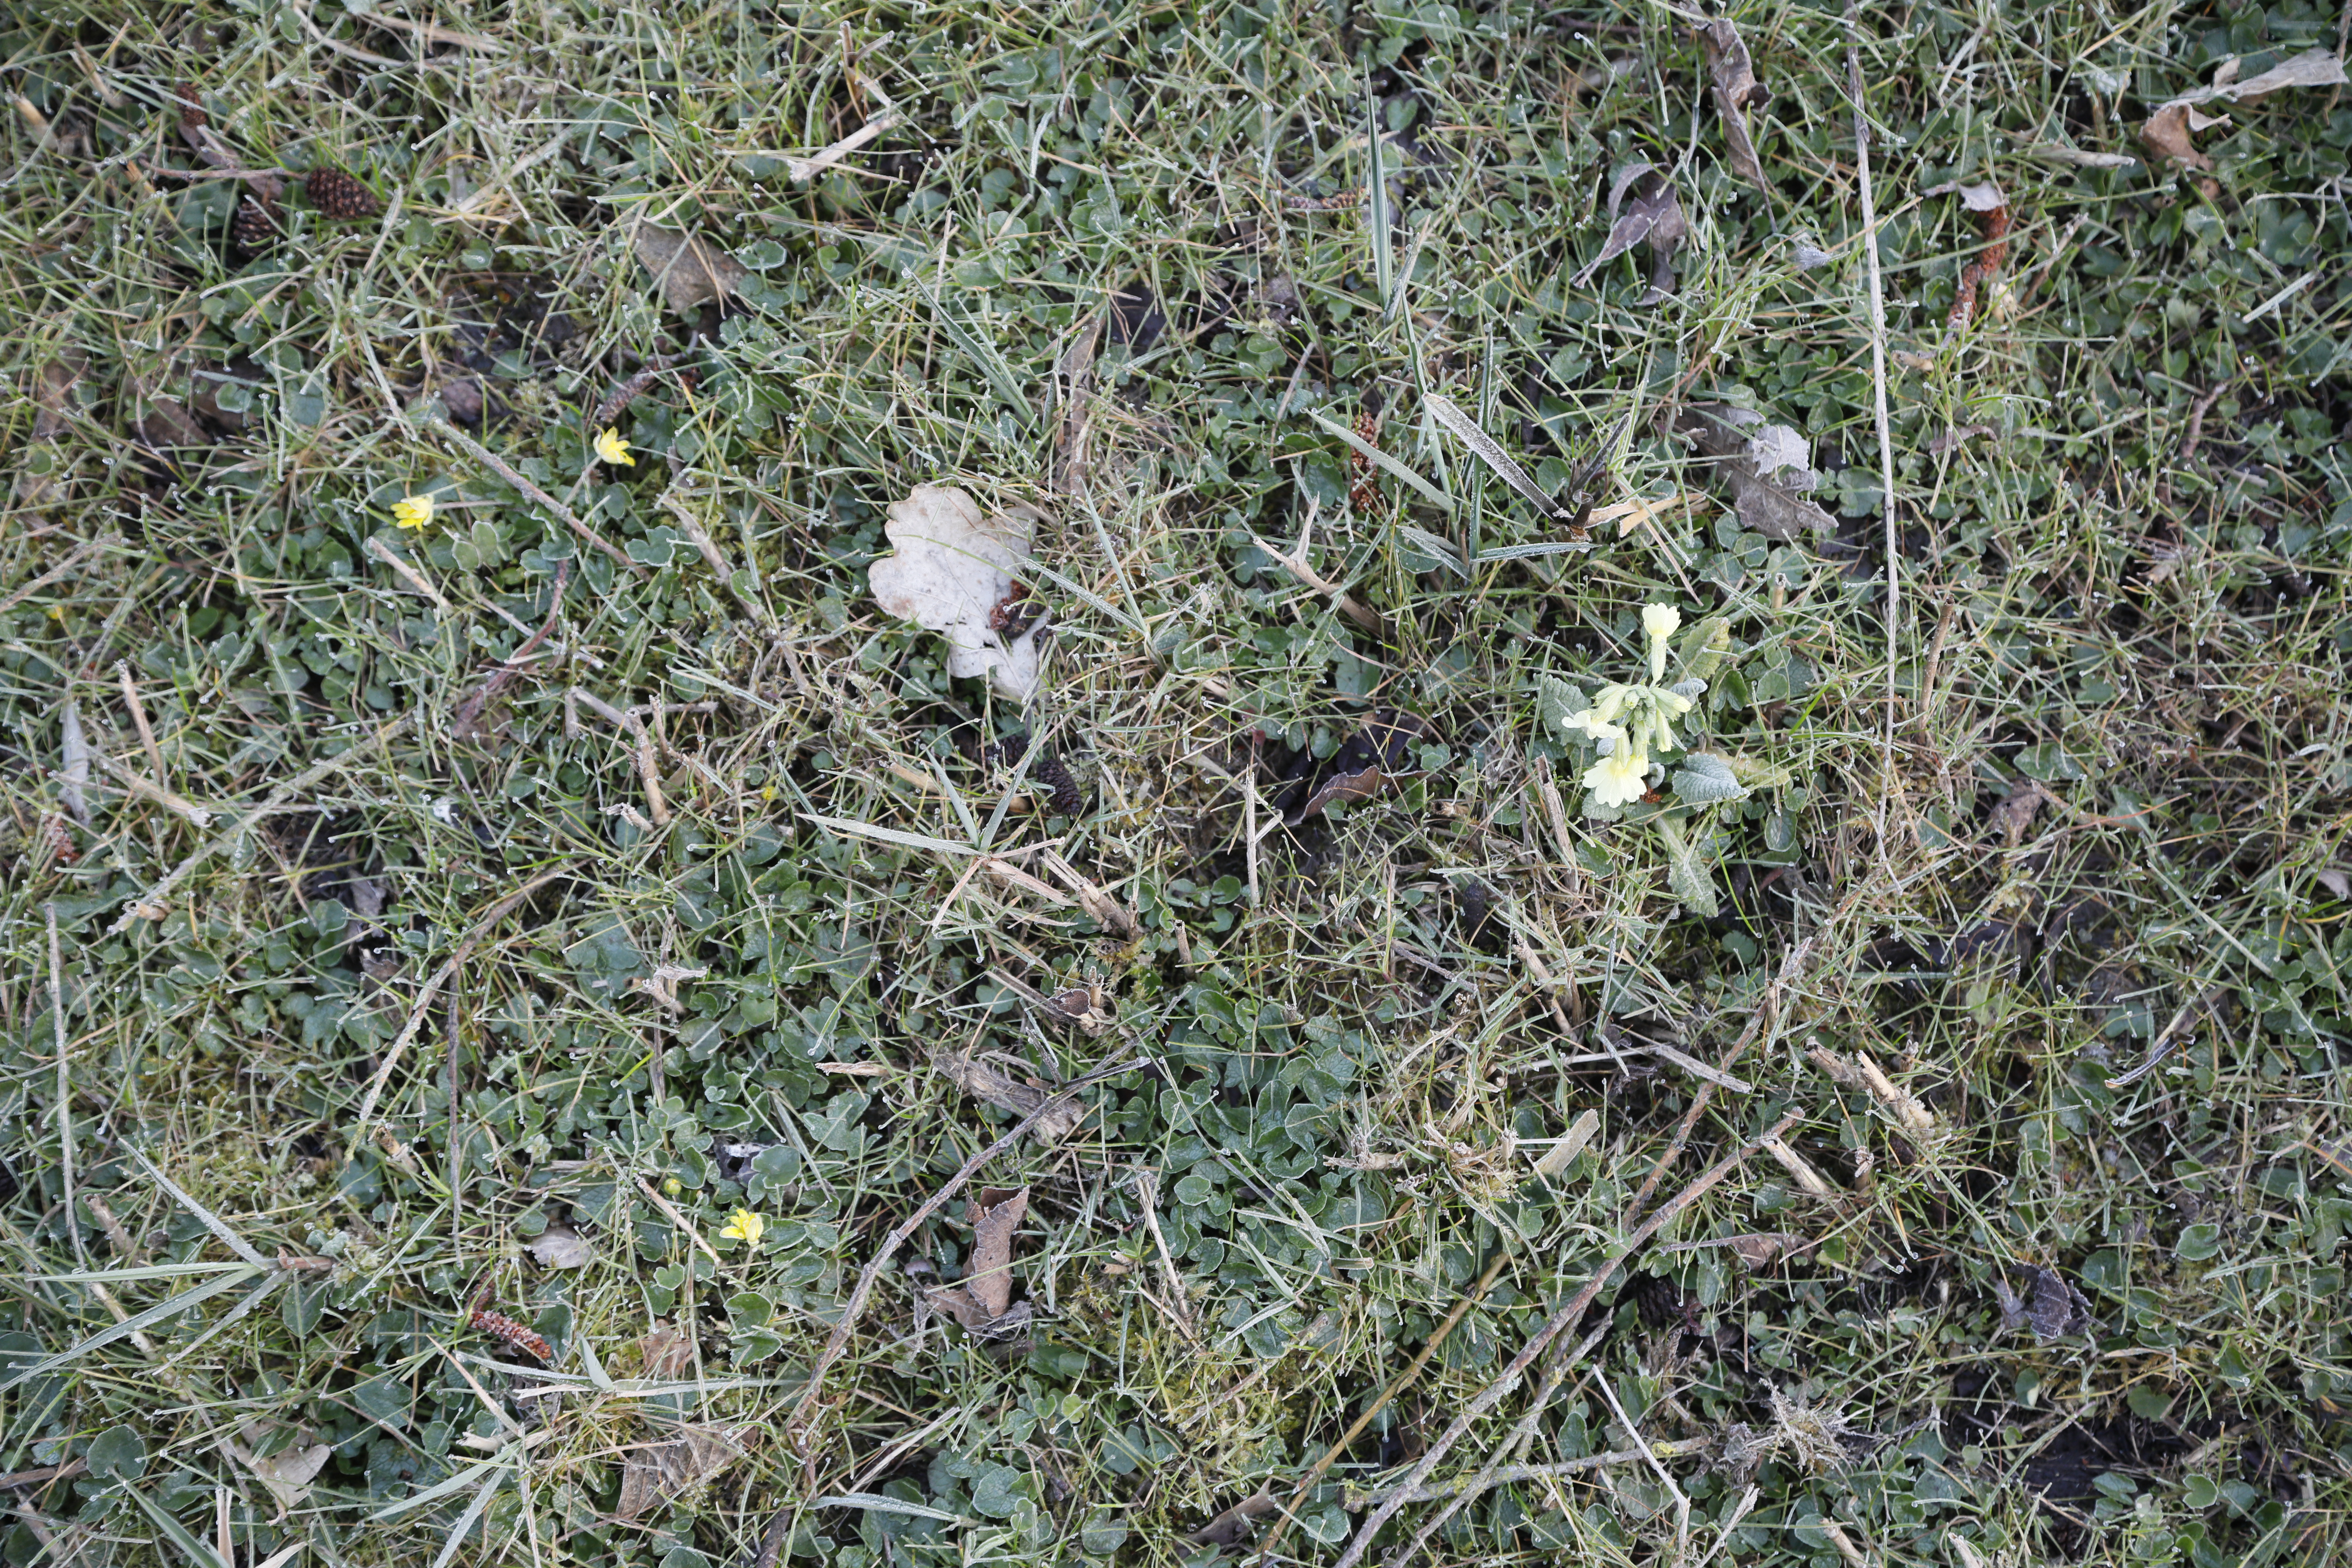
Plant species: Ranunculus flammula, Primula elatior